György Zala (sculptor)

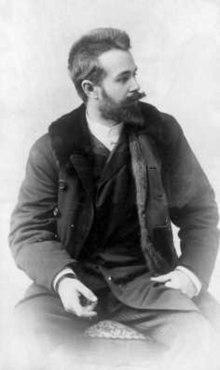
György Zala, 1887, photographed by Sándor Strelisky

György Zala (16 April 1858 in Alsólendva, today Slovenija – 31 July 1937 in Budapest) (sometimes: Georg Zala) was a Hungarian sculptor. Along with Alajos Strobl and János Fadrusz, he is one of Hungary's leading public sculptors of the late 19th and early 20th century.